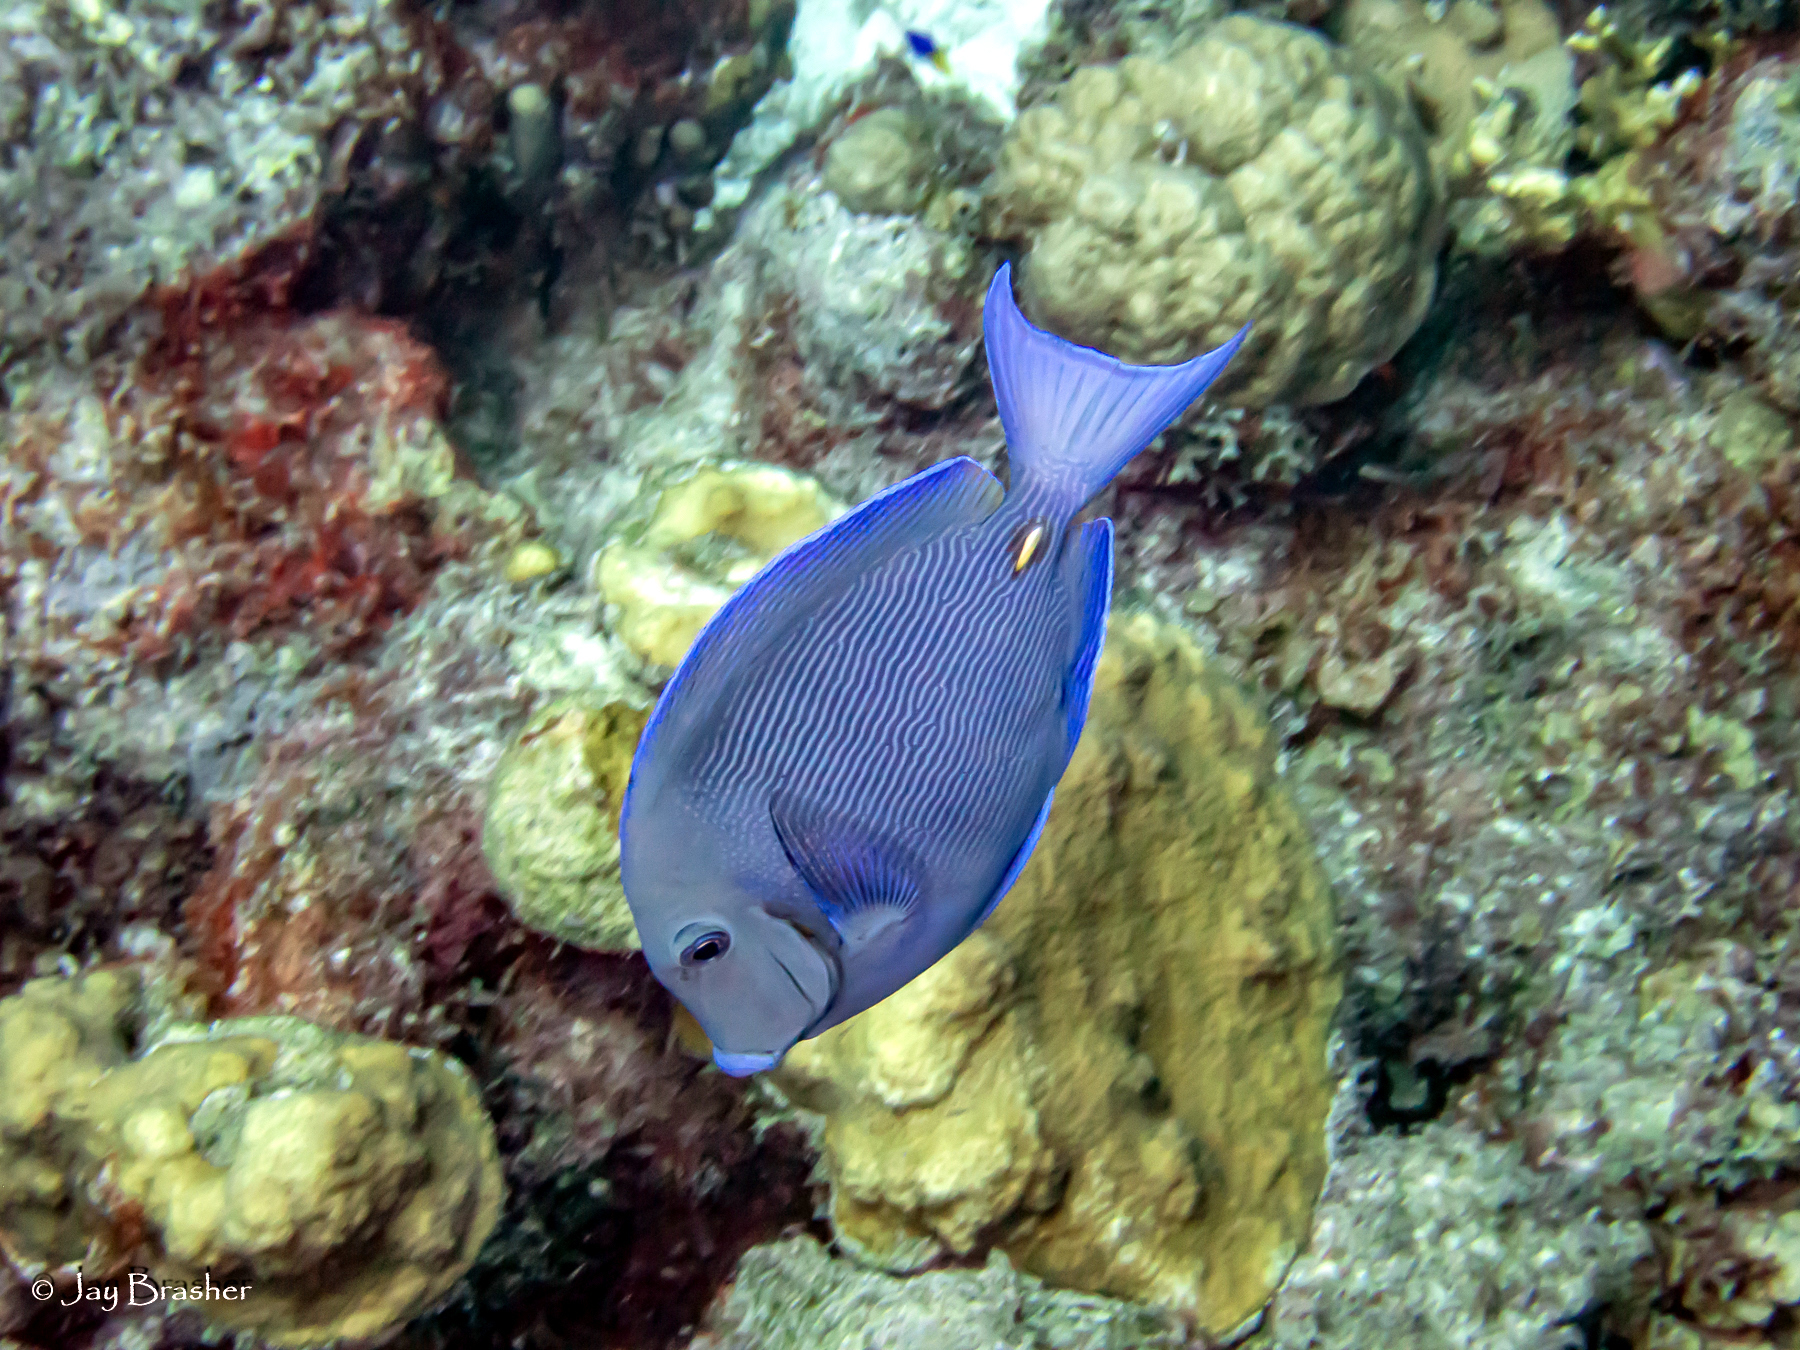
Acanthurus coeruleus (Atlantic Blue Tang)